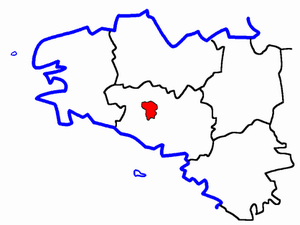
Le canton de Baud est une ancienne division administrative française, située dans le département du Morbihan et la région Bretagne.